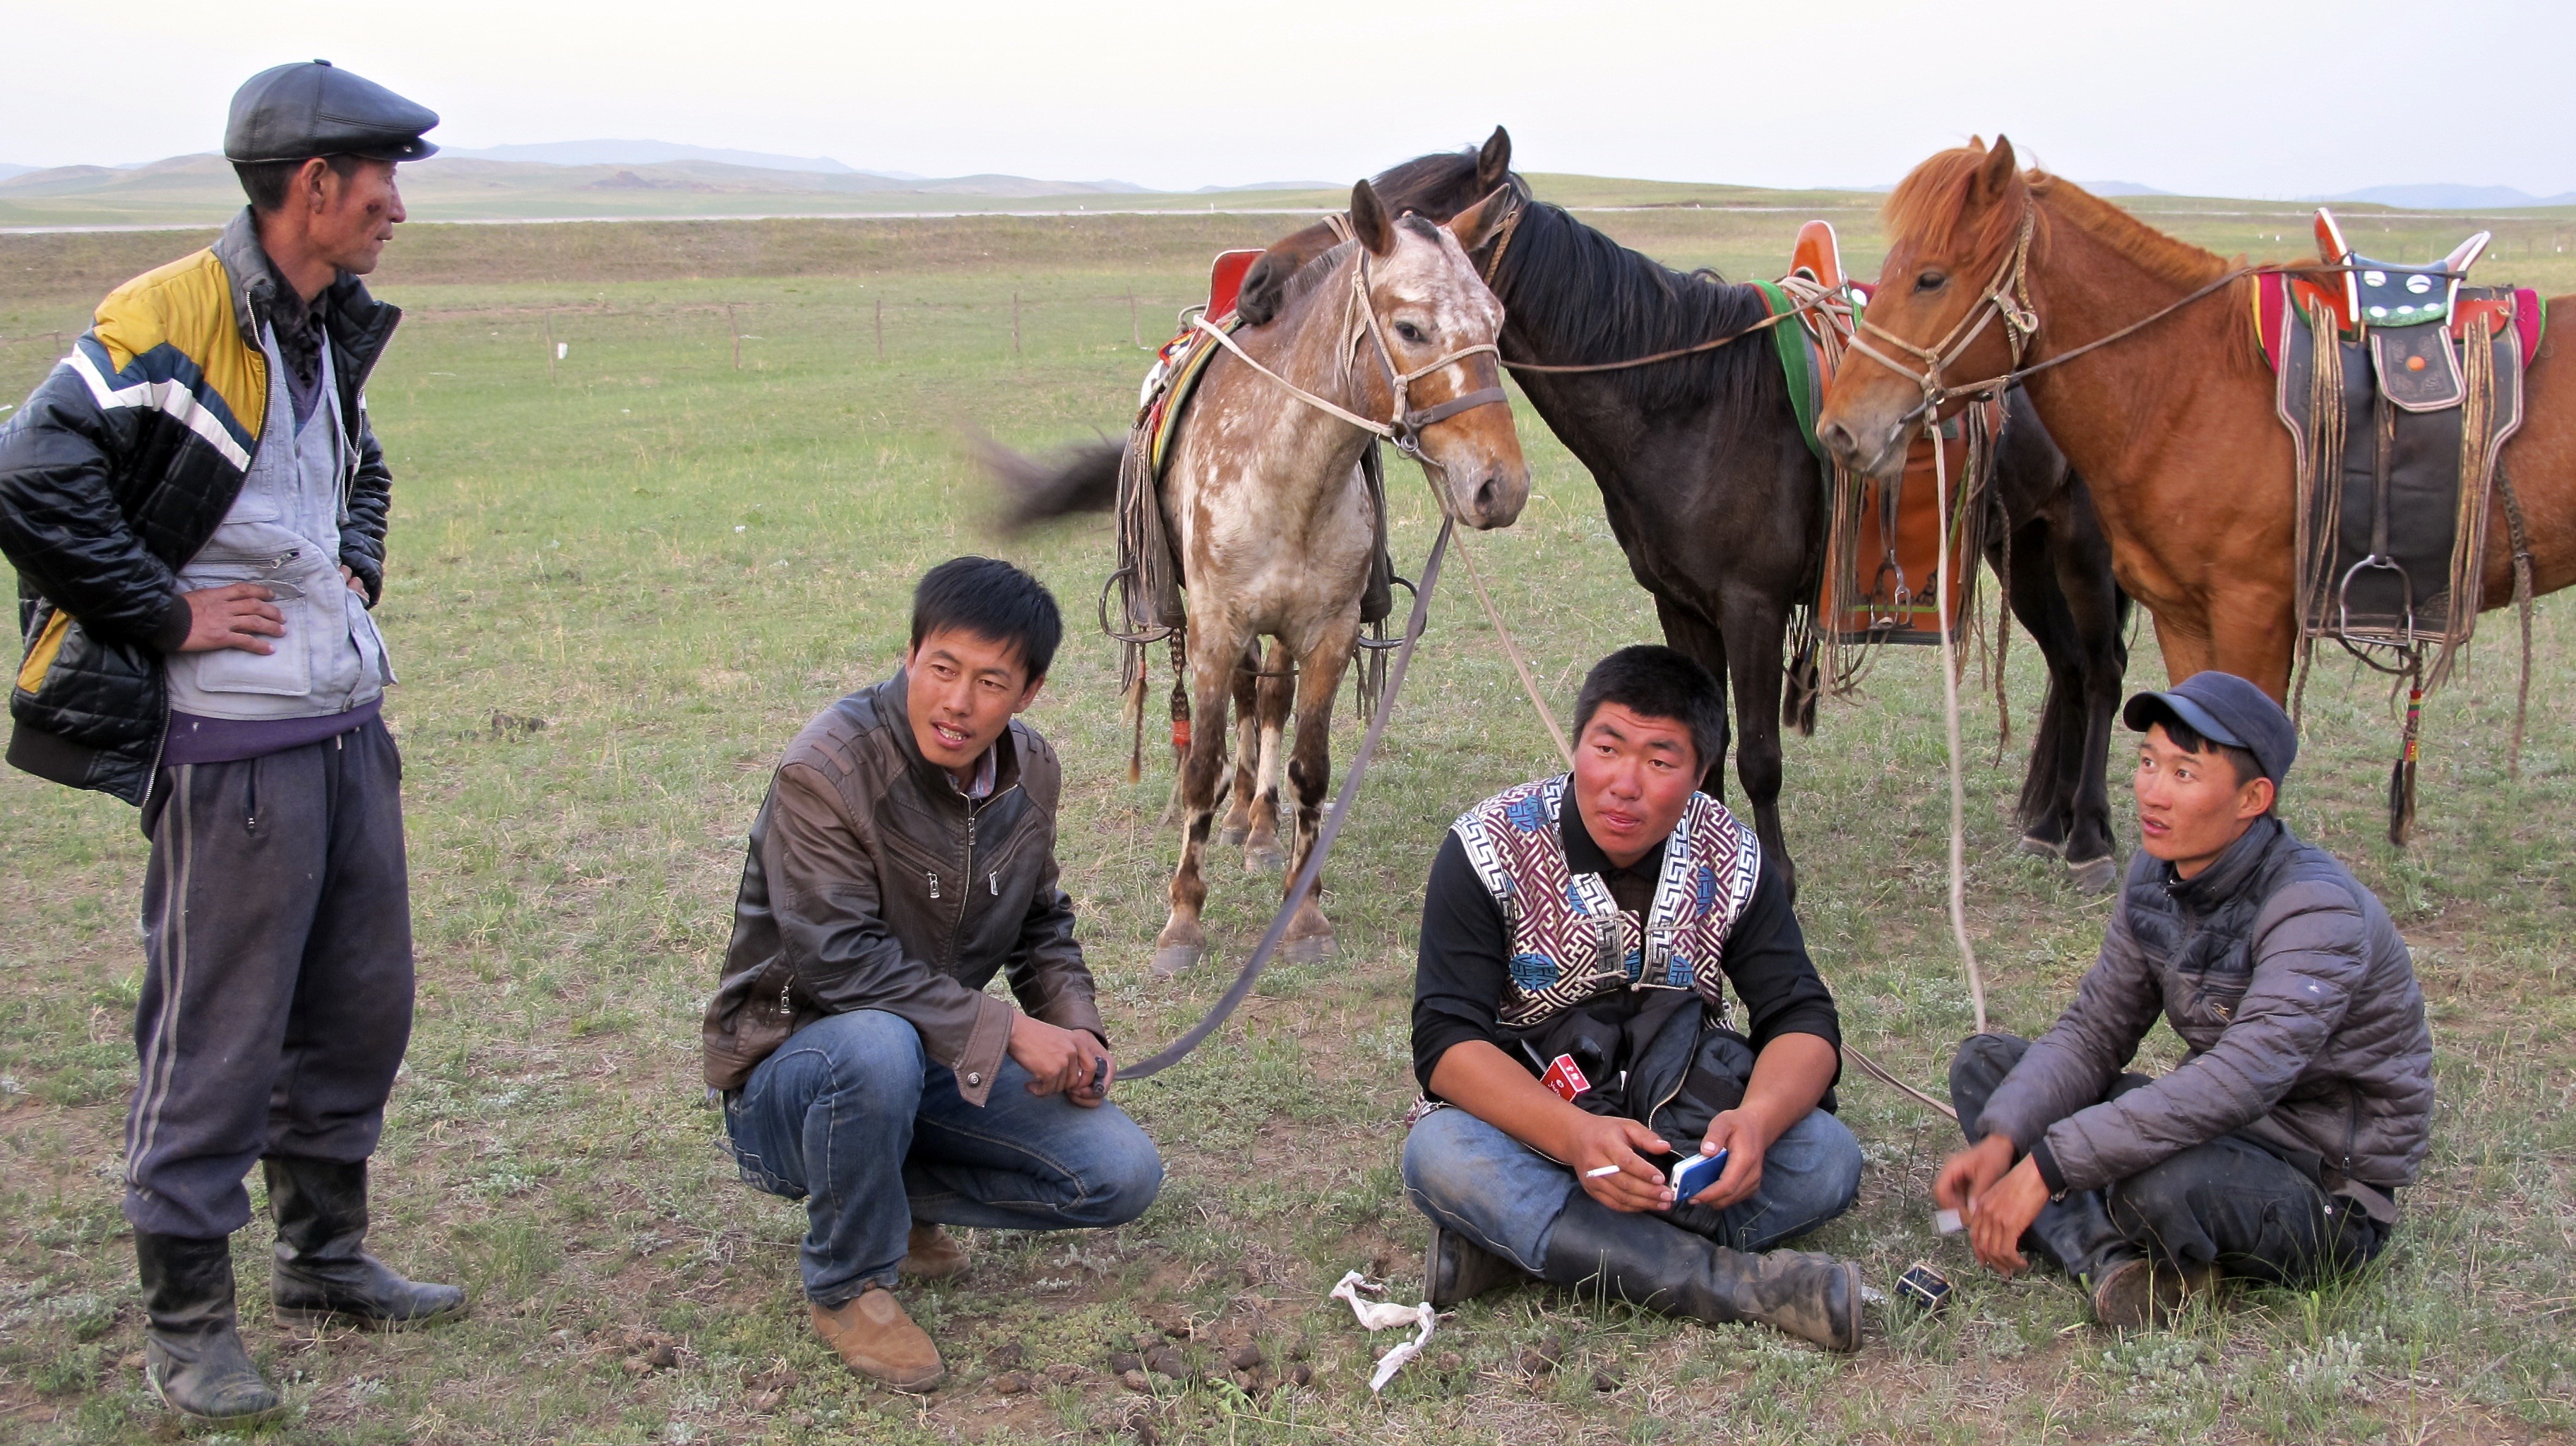
sky, horse, scenery, inner mongolia, horses, cowboys, history, jockey, pack animal, trail riding, horse like mammal, animal sports, equestrian sport